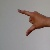
The image shows a hand gesture representing the letter 'Z' in Indian Sign Language.